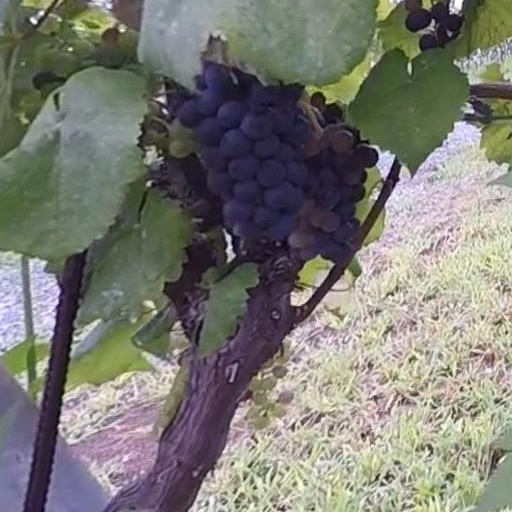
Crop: grape